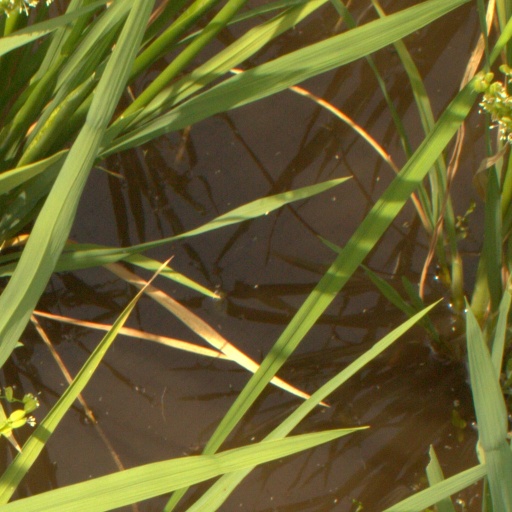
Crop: rice